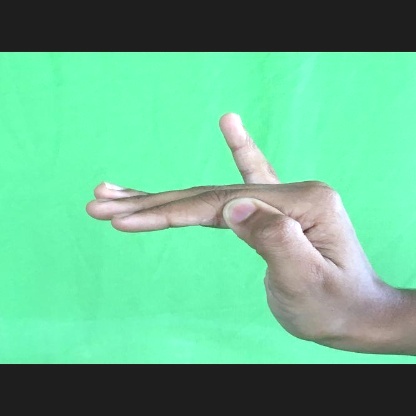
Mudra: Hamsapaksha